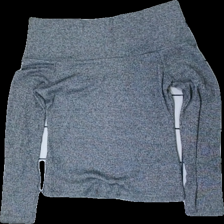
View: back
Type: Sweater
Category: Ladies
Brand: Gina Tricot
Colors: Grey
Material: 80% Polyester, 20% Viscose
Cut: Regular, Turtle neck
Size: S
Season: All
Smell: Minor
Price range: 50-100
Recommended usage: Reuse
Comment: Detergent smell